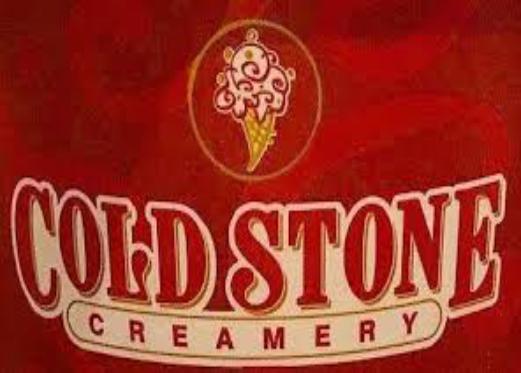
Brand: Cold Stone Creamery
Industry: Food